Marco Thomas

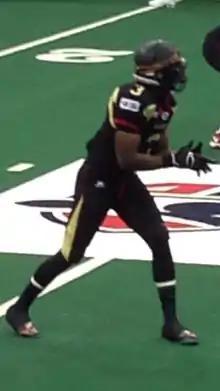
Thomas with the Iowa Barnstormers in 2013

Marco Thomas (born November 27, 1983) is an American former professional football wide receiver. He was signed by the New York Giants as an undrafted free agent in 2007. He played college football at Western Illinois.